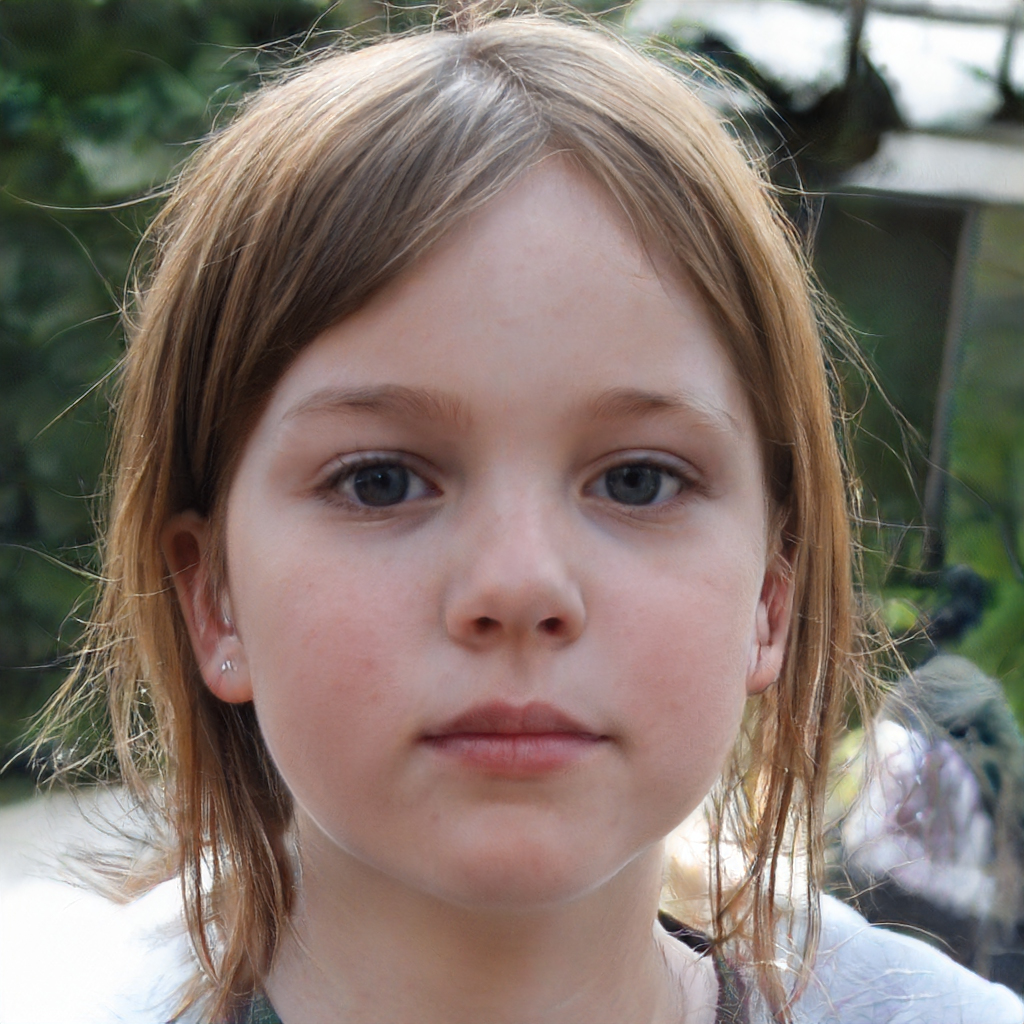
Label: Colored